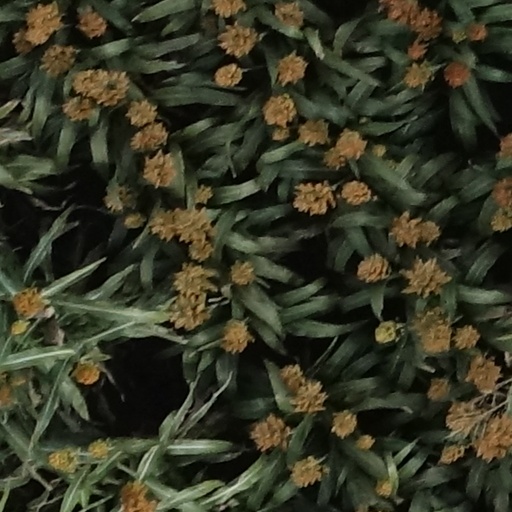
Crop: sorghum